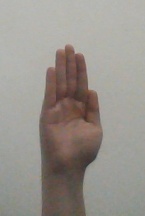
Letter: seen